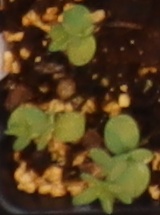
Label: Flax